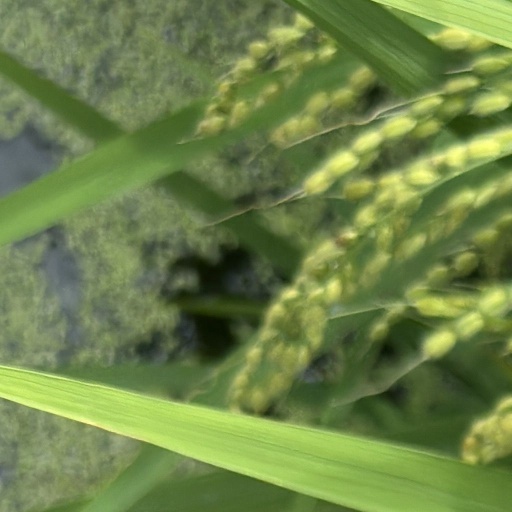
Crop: rice